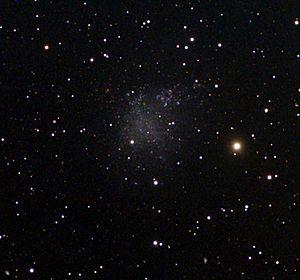
IC 1613 est une galaxie de notre Groupe local, probablement satellite de la galaxie d’Andromède. Elle fut découverte en 1906 par Max Wolf. Elle fut identifiée comme appartenant au Groupe local assez tôt, dès 1935.